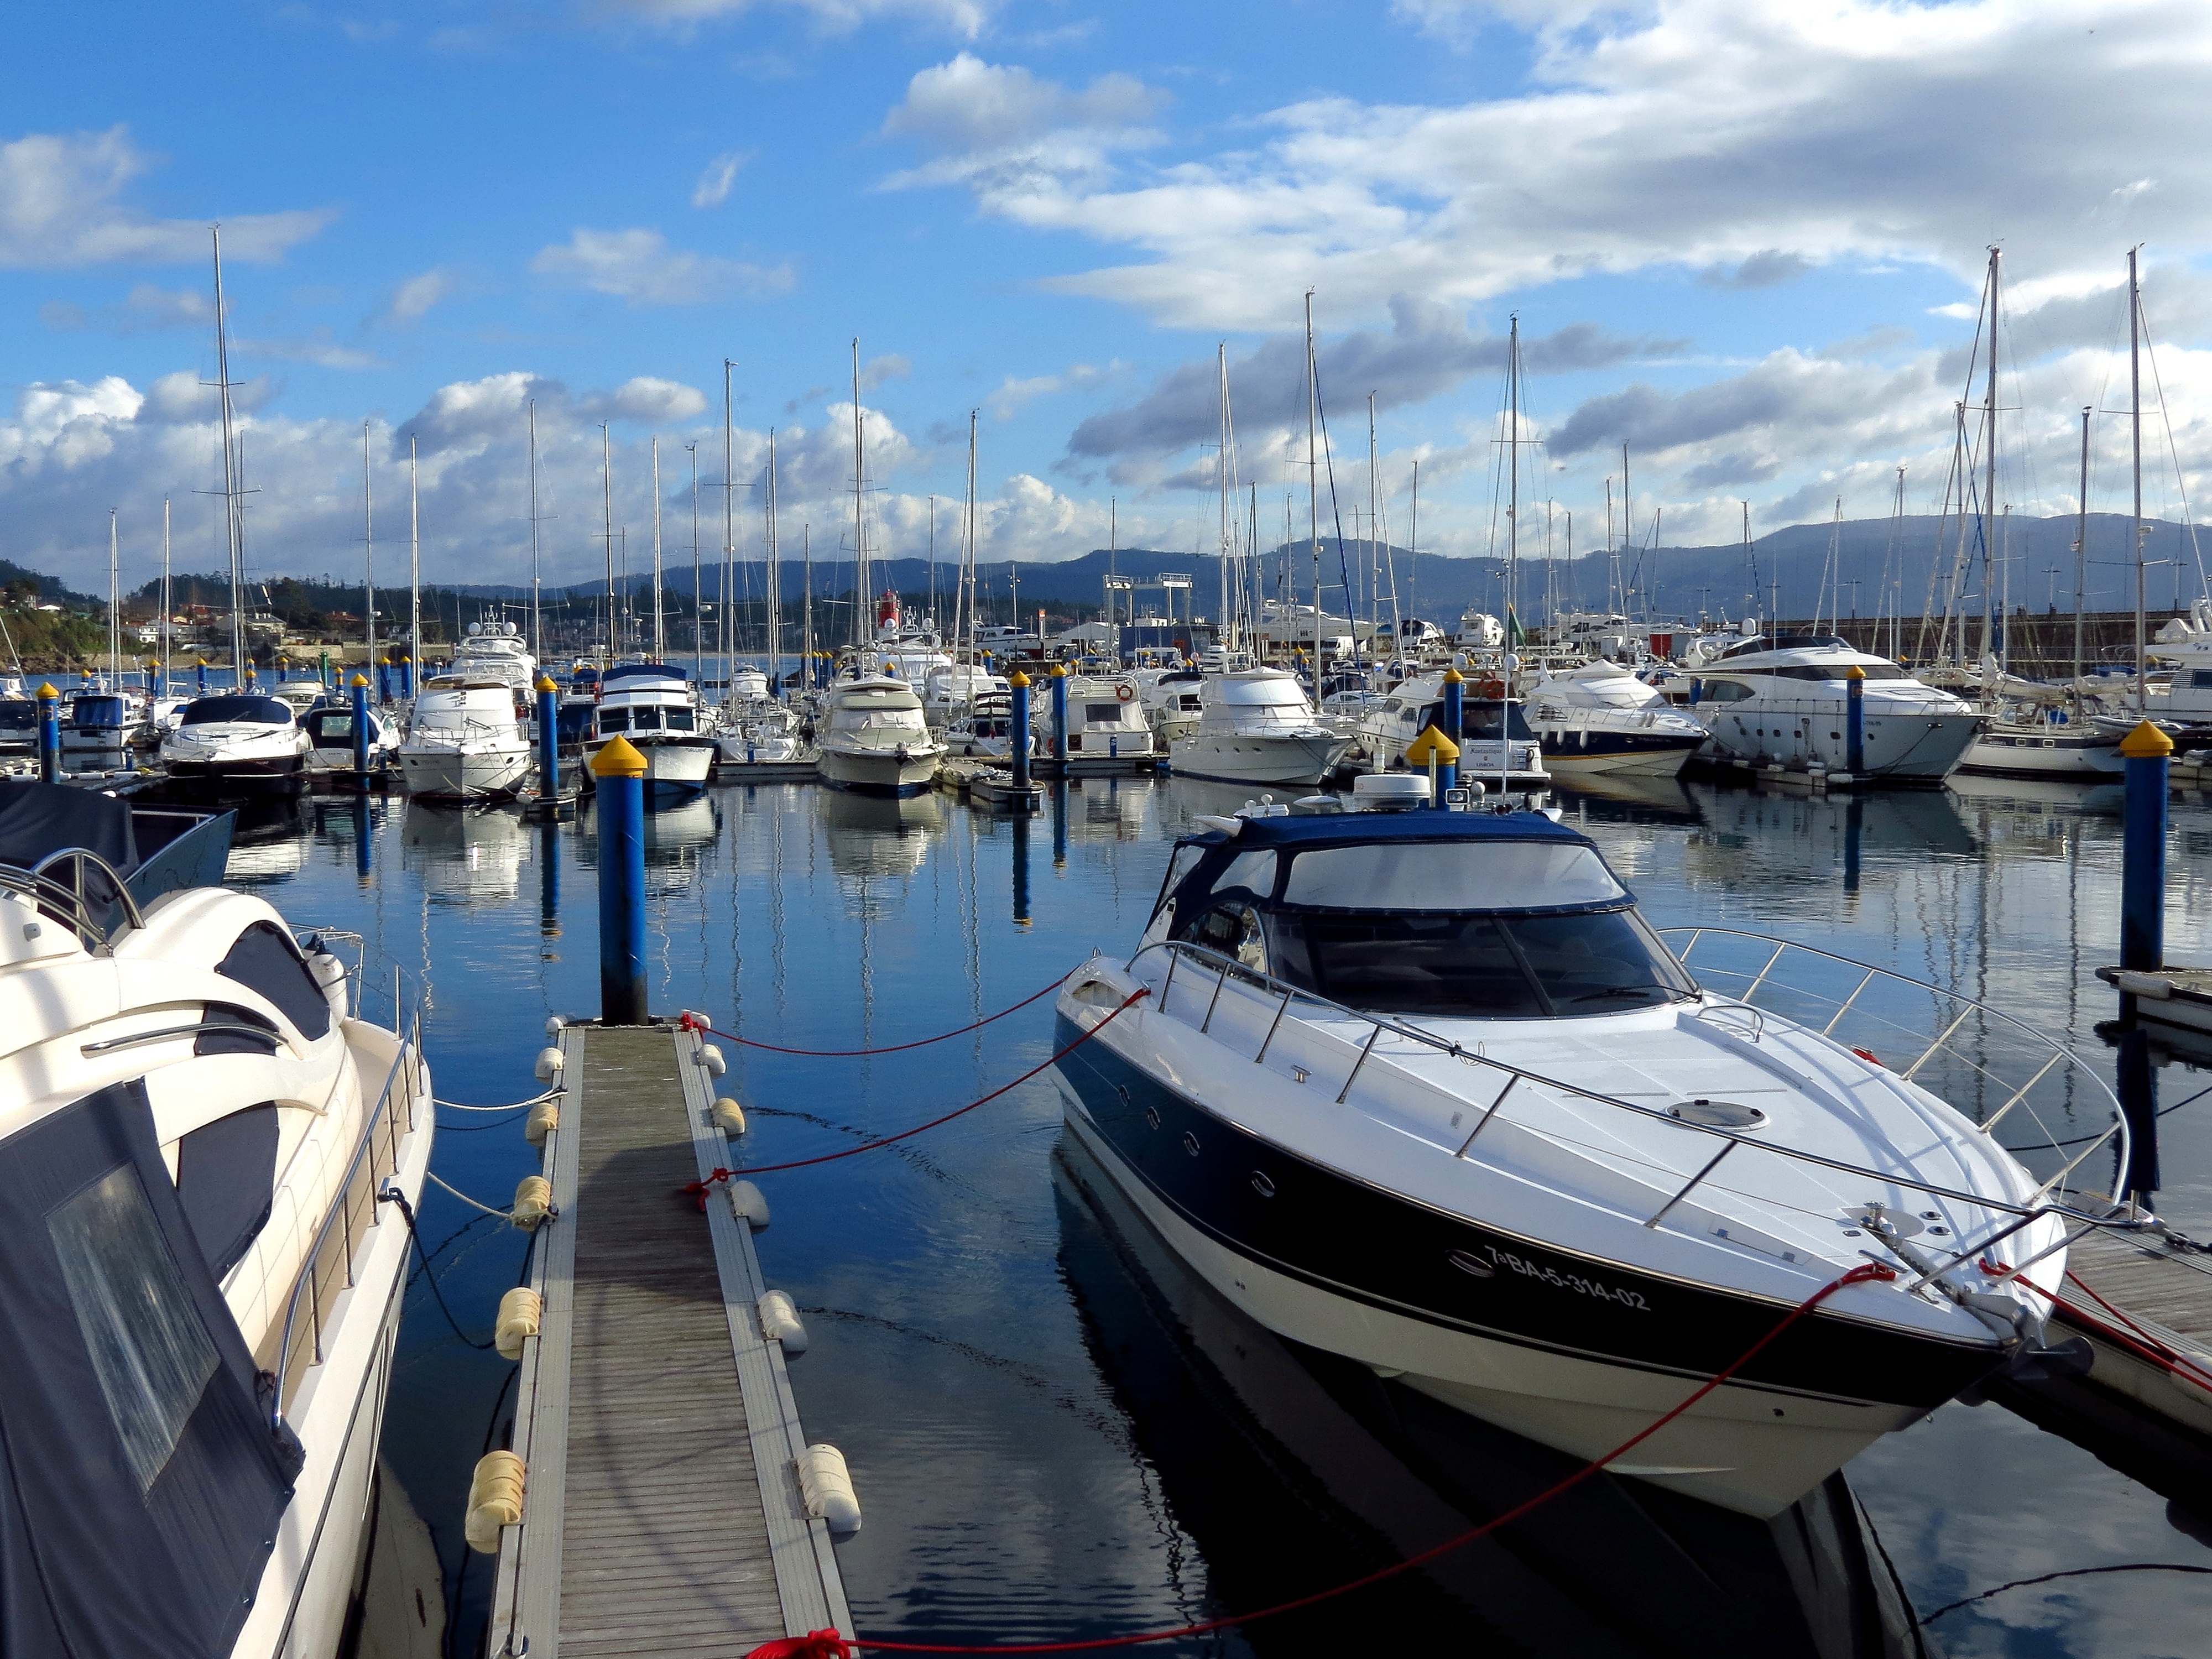
landscape, sea, dock, boat, vehicle, yacht, harbor, marina, port, spain, boating, galicia, pontevedra, sanxenxo, paisajes, watercraft, espana, ggl1, gaby1, canonsx40hs, luxury yacht